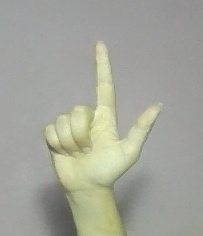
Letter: laam